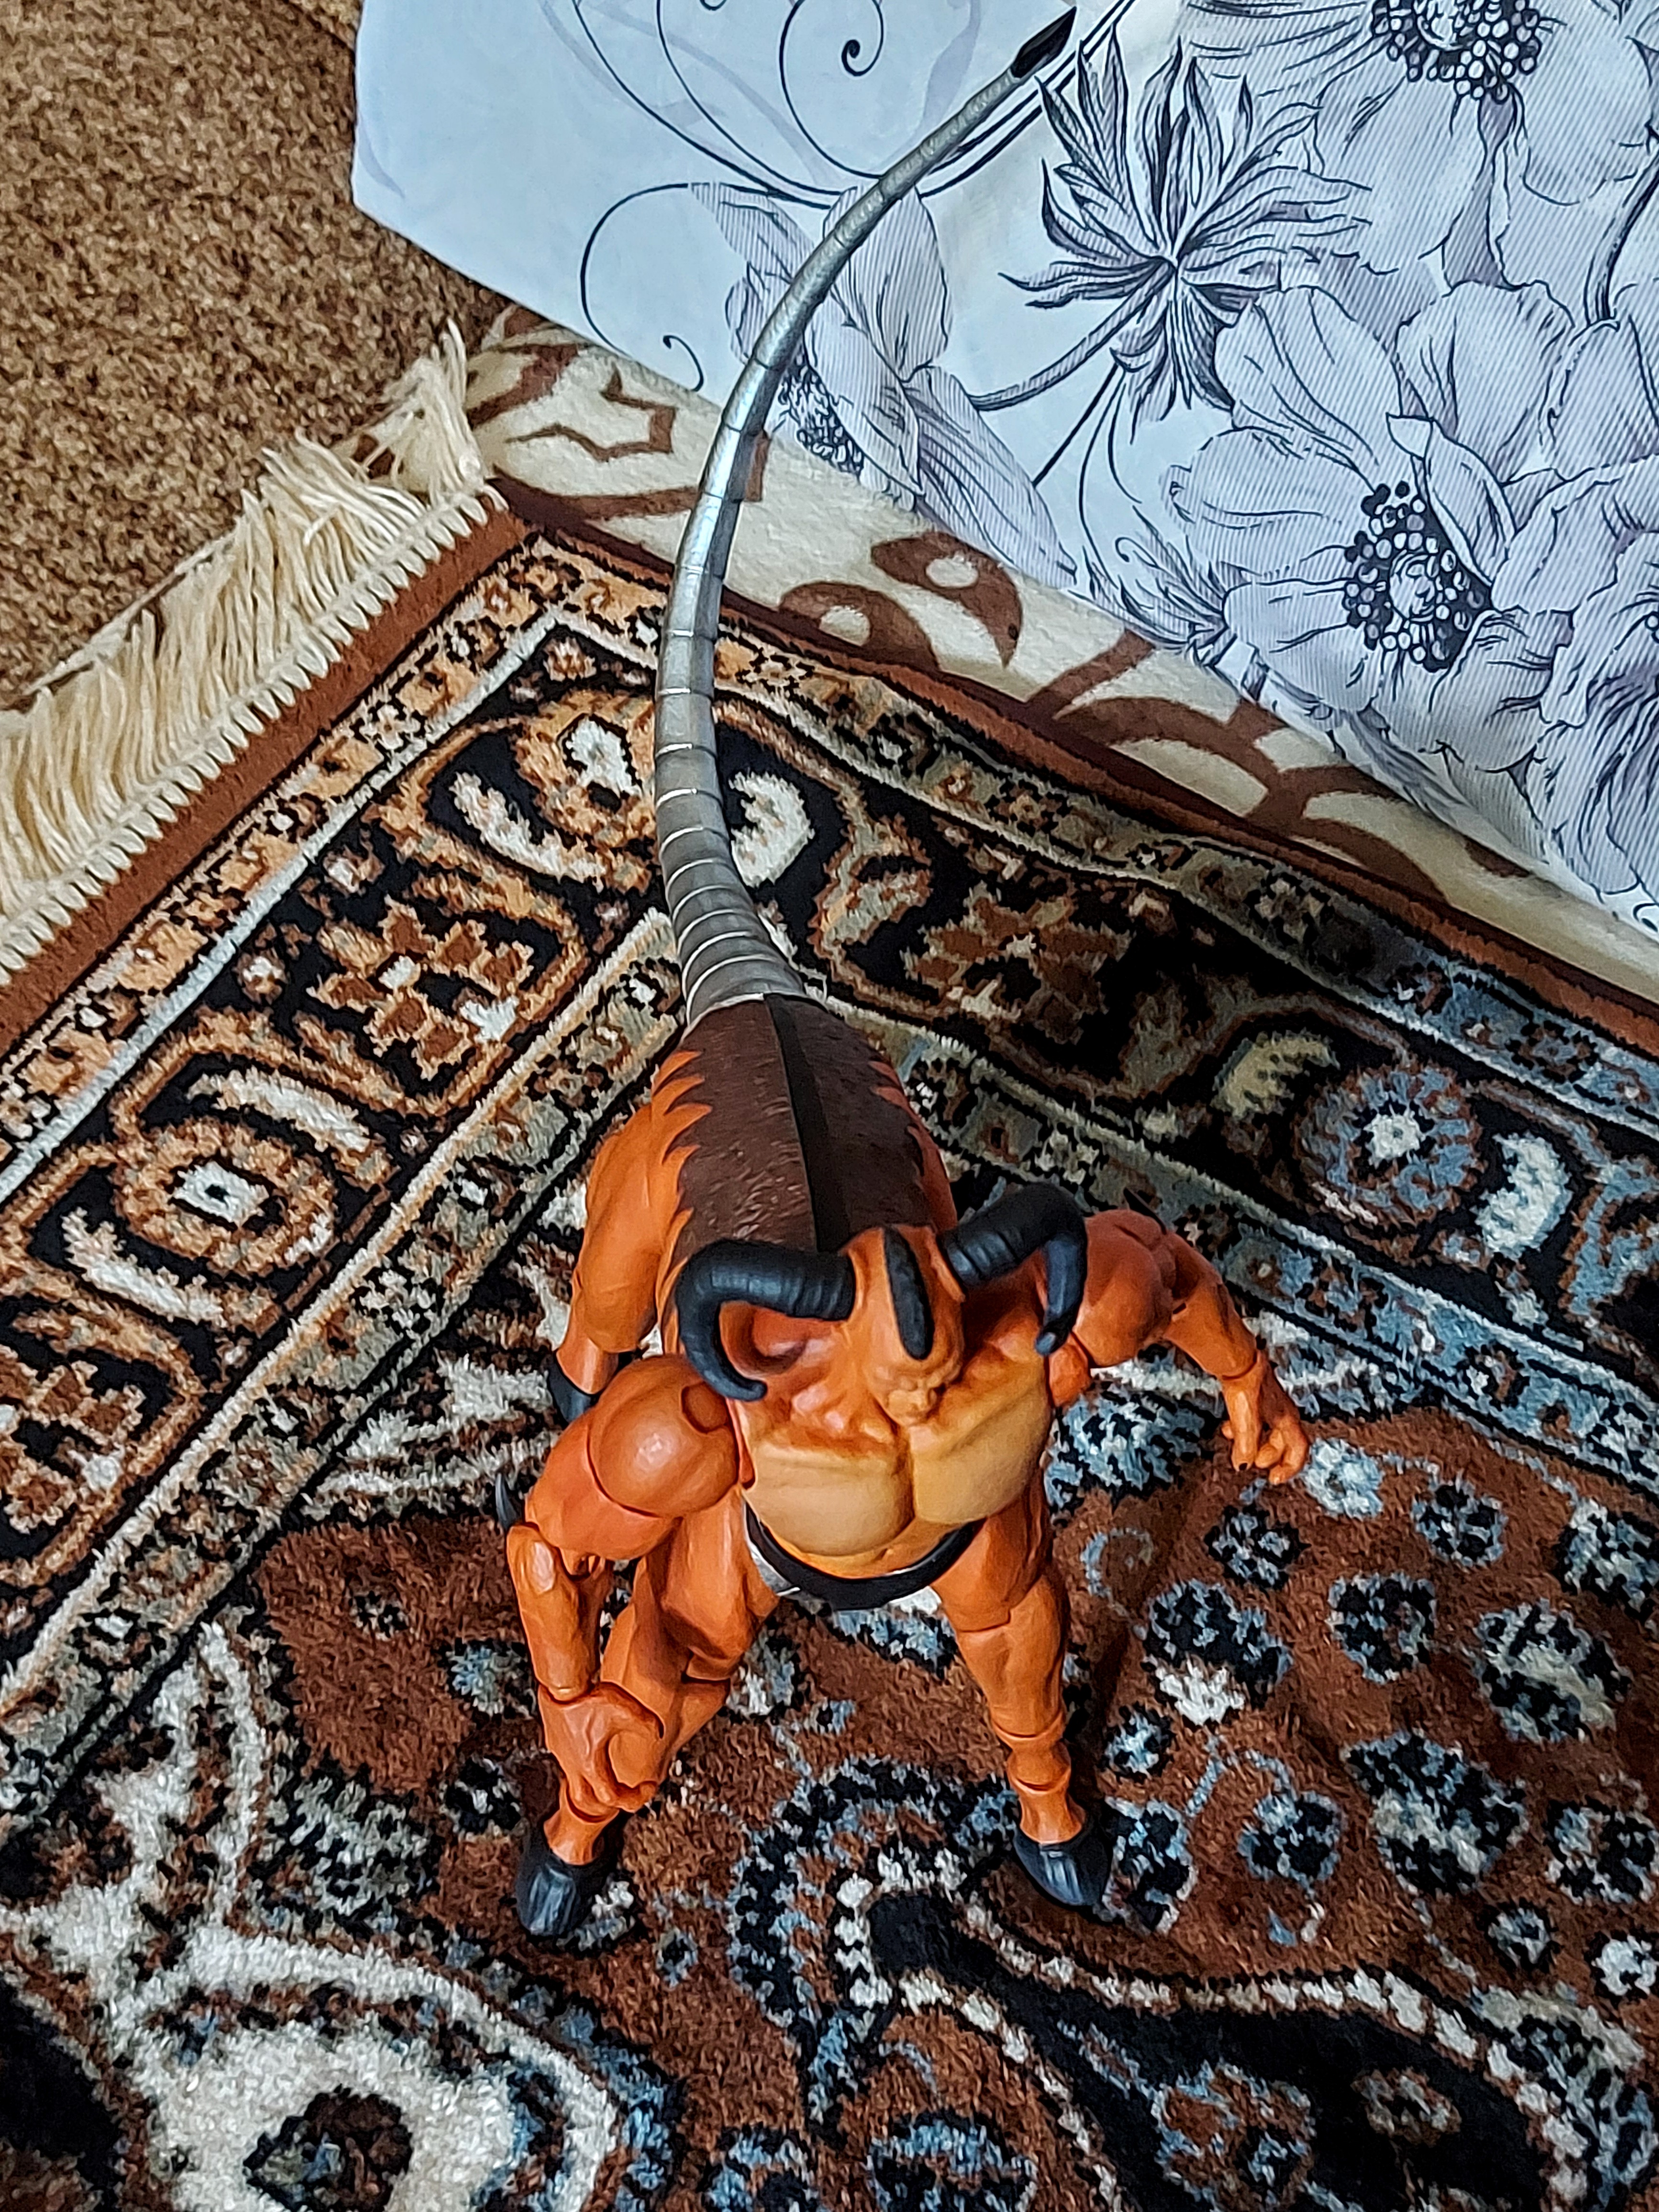
Shokan, storm, collectibles, warrior, fighter, action, figure, brown, art, pattern, motif, visual arts, flooring, metal, font, symmetry, wood, holy places, fashion accessory, painting, terrestrial animal, illustration, room, drawing, facade, mythology, circle, rug